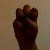
The image shows a hand gesture representing the letter 'E' in Indian Sign Language.